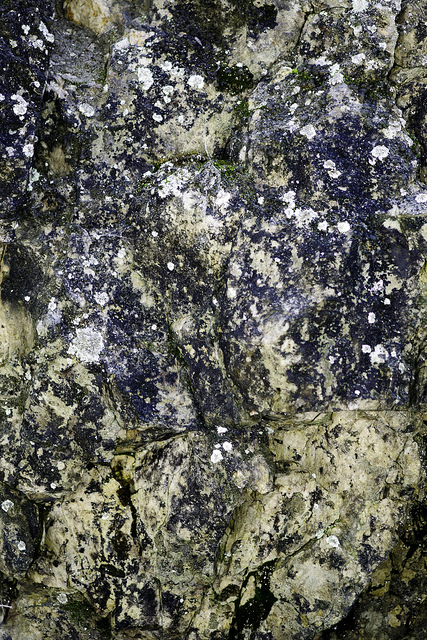
Texture: blotchy